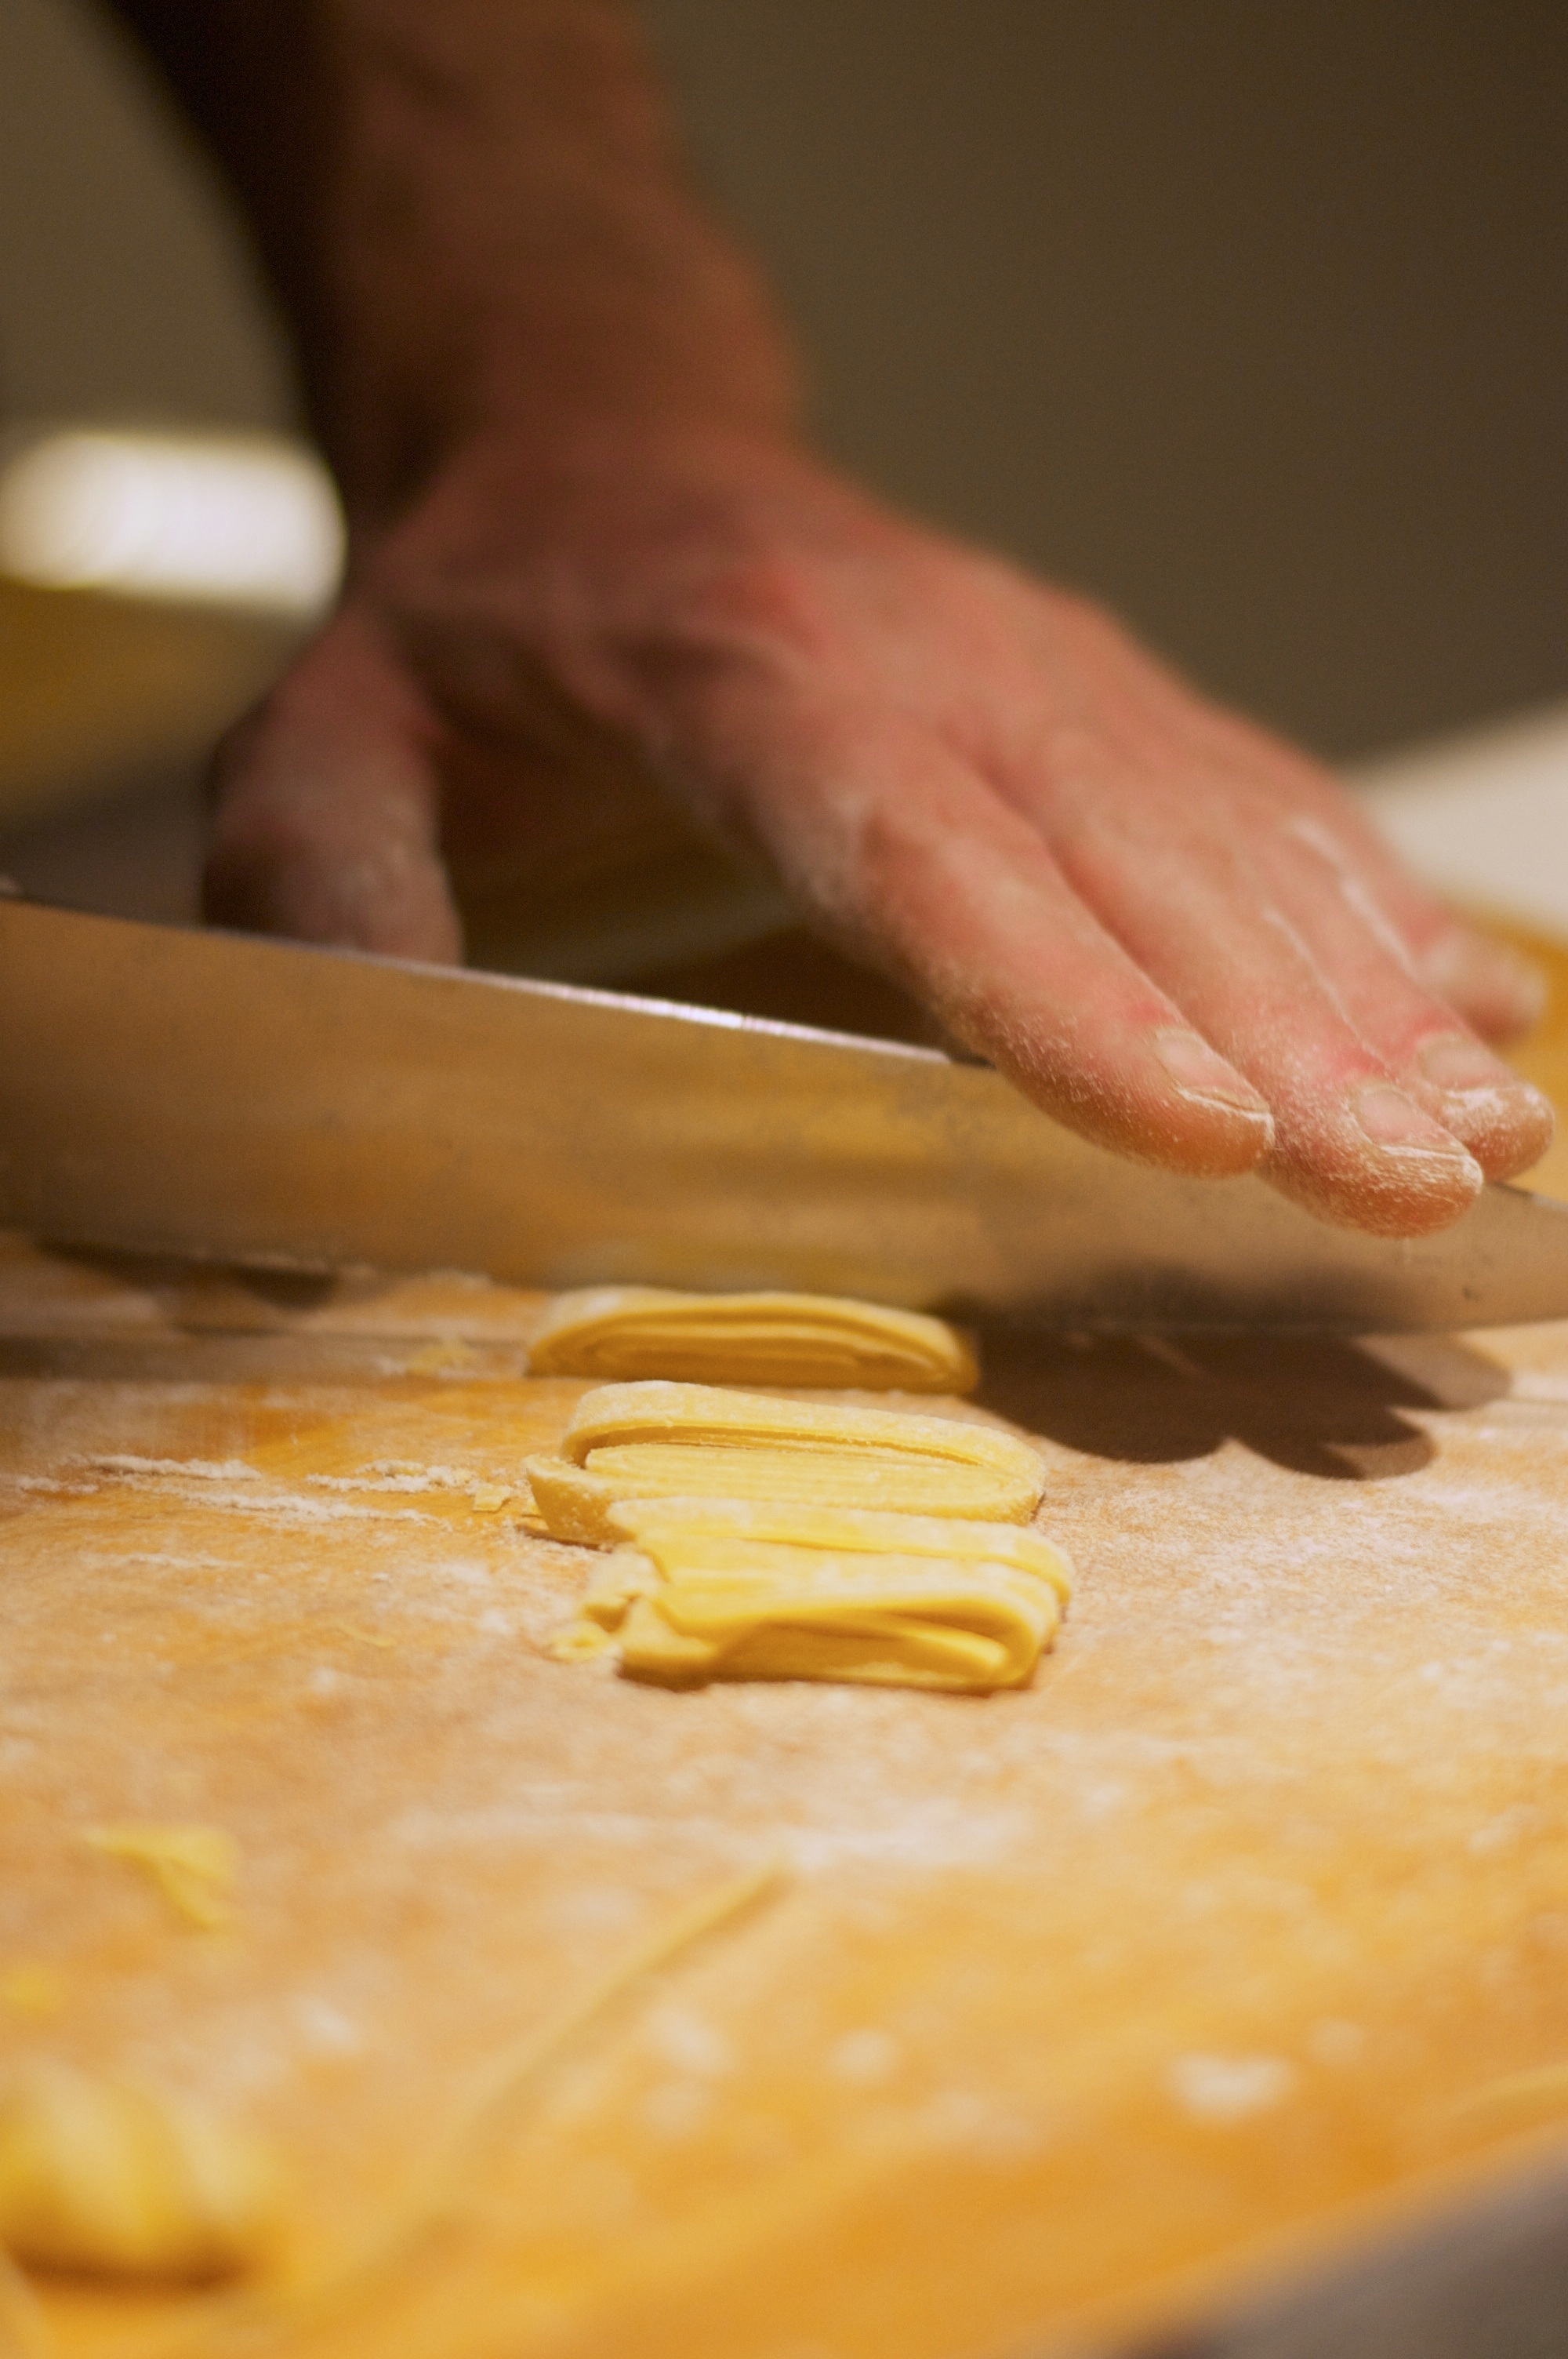
table, dish, meal, food, cooking, produce, breakfast, baking, cuisine, pasta, dough, cook, noodles, hands, italian, flour, alimentari, knead